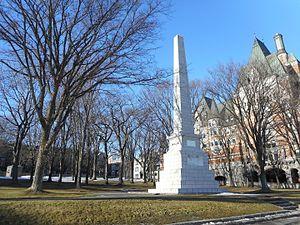
Le monument Wolfe-Montcalm est constitué d'un obélisque s'élevant à 20 mètres et portant le nom des deux militaires de chaque côté du piédestal.